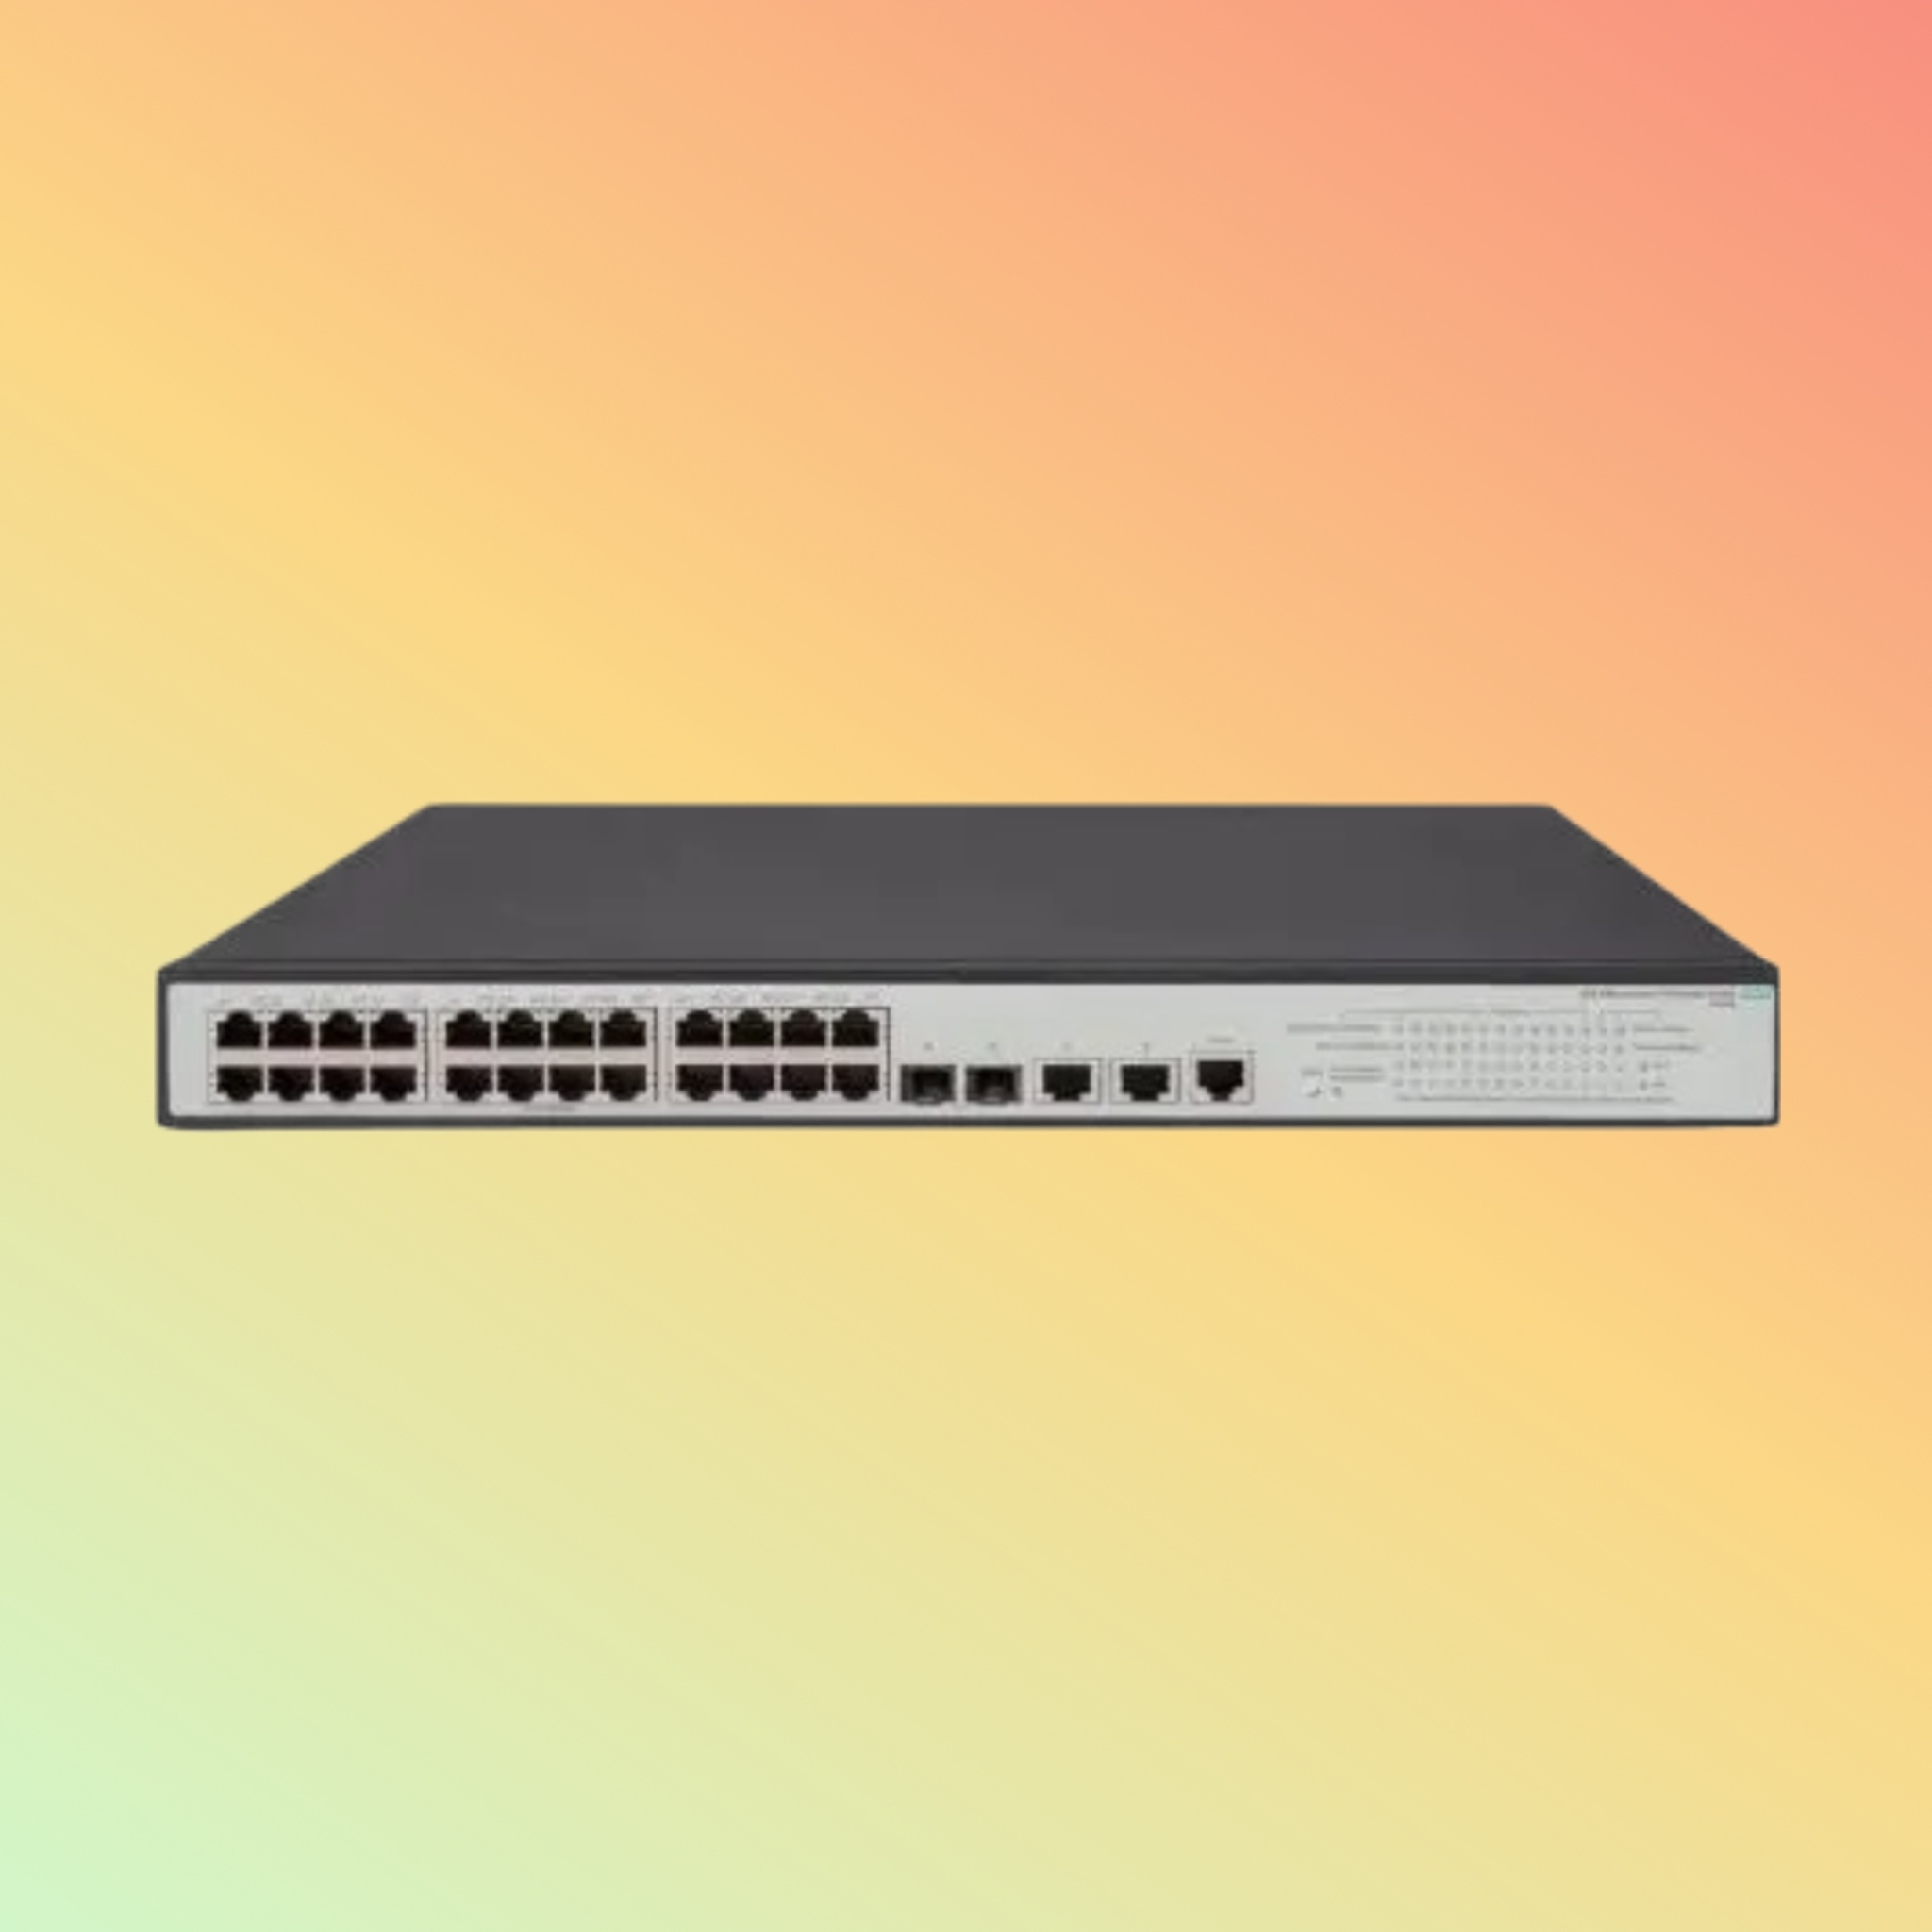
HPE Aruba OfficeConnect 1950 (JG962A) Switch - 24 x Gigabit Ethernet PoE+ Ports RJ-45, 2 x SFP+ fixed 1000/10000 SFP+ ports
Elevate your network with the HPE Aruba OfficeConnect 1950 (JG962A), featuring 24 PoE+ Gigabit ports and 2 fixed SFP+ 10GbE uplinks for high-speed, power-efficient connectivity. Overview The HPE Aruba OfficeConnect 1950 (JG962A) Switch is a high-performance networking solution ideal for small to medium-sized businesses (SMBs). With 24 Gigabit Ethernet PoE+ ports and two fixed 10GbE SFP+ uplinks, this switch combines power delivery, high-speed data connectivity, and advanced management features, making it an excellent choice for modern business environments. Product Description Designed to handle demanding network requirements, the JG962A is a managed switch that supports Power over Ethernet Plus (PoE+) to deliver up to 30W per port. This feature is perfect for powering devices like VoIP phones, wireless access points, and surveillance cameras. Its dual 10GbE SFP+ uplinks enable fast, high-capacity connections to network cores or storage systems. Layer 3 static routing, VLANs, QoS, and robust security options ensure a secure and optimized network. Key Features 24 PoE+ Gigabit Ethernet Ports: Provide up to 30W per port, suitable for high-power network devices. 2 Fixed SFP+ Uplinks: Support 1GbE/10GbE speeds for fast and scalable connections to network backbones. Advanced Network Management: Includes Layer 3 static routing, VLANs, QoS, and robust security protocols. Energy Efficient: Features IEEE 802.3az for reduced power consumption during low activity periods. Intuitive Web Interface: Simplifies setup and management, making it accessible even for non-IT professionals. Rack-Mountable Design: Easy to integrate into standard server racks, maximizing space efficiency. Product Quality and Performance The JG962A delivers reliable, high-speed performance with low latency, ensuring that your network can handle high-bandwidth tasks and numerous connected devices without compromising stability. Specifications Ports: 24 x 10/100/1000 Mbps RJ-45 PoE+ ports, 2 x 10GbE SFP+ fixed ports PoE Power Budget: Sufficient to support multiple high-power devices simultaneously Switching Capacity: High bandwidth to handle large traffic loads Form Factor: Rack-mountable Management: Comprehensive web-based management for network configuration and monitoring Purpose of Use Ideal for SMBs and growing enterprises that need a reliable, scalable network infrastructure. This switch is suitable for environments with high-density PoE+ devices, such as offices, retail stores, and educational campuses. How to Use Mount the switch in a rack or place it on a secure surface. Connect the power cable and attach PoE+ devices (e.g., IP cameras, VoIP phones) to the Ethernet ports. Use the SFP+ ports for uplink connections to other switches or core networks. Access the web-based management interface to configure the network, including VLANs, QoS, and security settings. Supported OS/Application/Industries Compatible with all major operating systems, the JG962A is a versatile solution for industries such as: Corporate Offices: Manage VoIP phones and wireless APs efficiently. Retail: Power and connect PoS systems and surveillance cameras. Education: Support high-speed connectivity for classrooms and administrative offices. Benefits & Compatibility The switch simplifies deployment and enhances network flexibility. It supports a wide range of devices and integrates seamlessly with other Aruba products and standard networking equipment. Warranty and FAQs HPE offers a limited lifetime warranty on the OfficeConnect 1950 series, including technical support and next-business-day replacement. Visit HPE's official support portal for detailed information. Stock Availability For current availability, contact our sales team. Stock levels can vary based on demand. Best Price Guarantee We offer competitive pricing on the Aruba OfficeConnect 1950 (JG962A). If you find it cheaper elsewhere, let us know, and we’ll strive to match or beat the price. After Sales Support Our dedicated support team is available to assist with installation, configuration, and troubleshooting to ensure a smooth experience. Request for Customer Reviews and Testimonials Share your experience with the JG962A switch to help other customers make informed decisions. Your feedback is valuable! Disclaimer All information provided is for general informational purposes only and subject to change without notice. Product images are for illustration purposes and may not accurately represent the actual product. Verify details with our sales team before purchasing, as specifications, availability, and pricing are subject to change
Brand: NEO Digital
Category: Electronics > Networking > Hubs & Switches